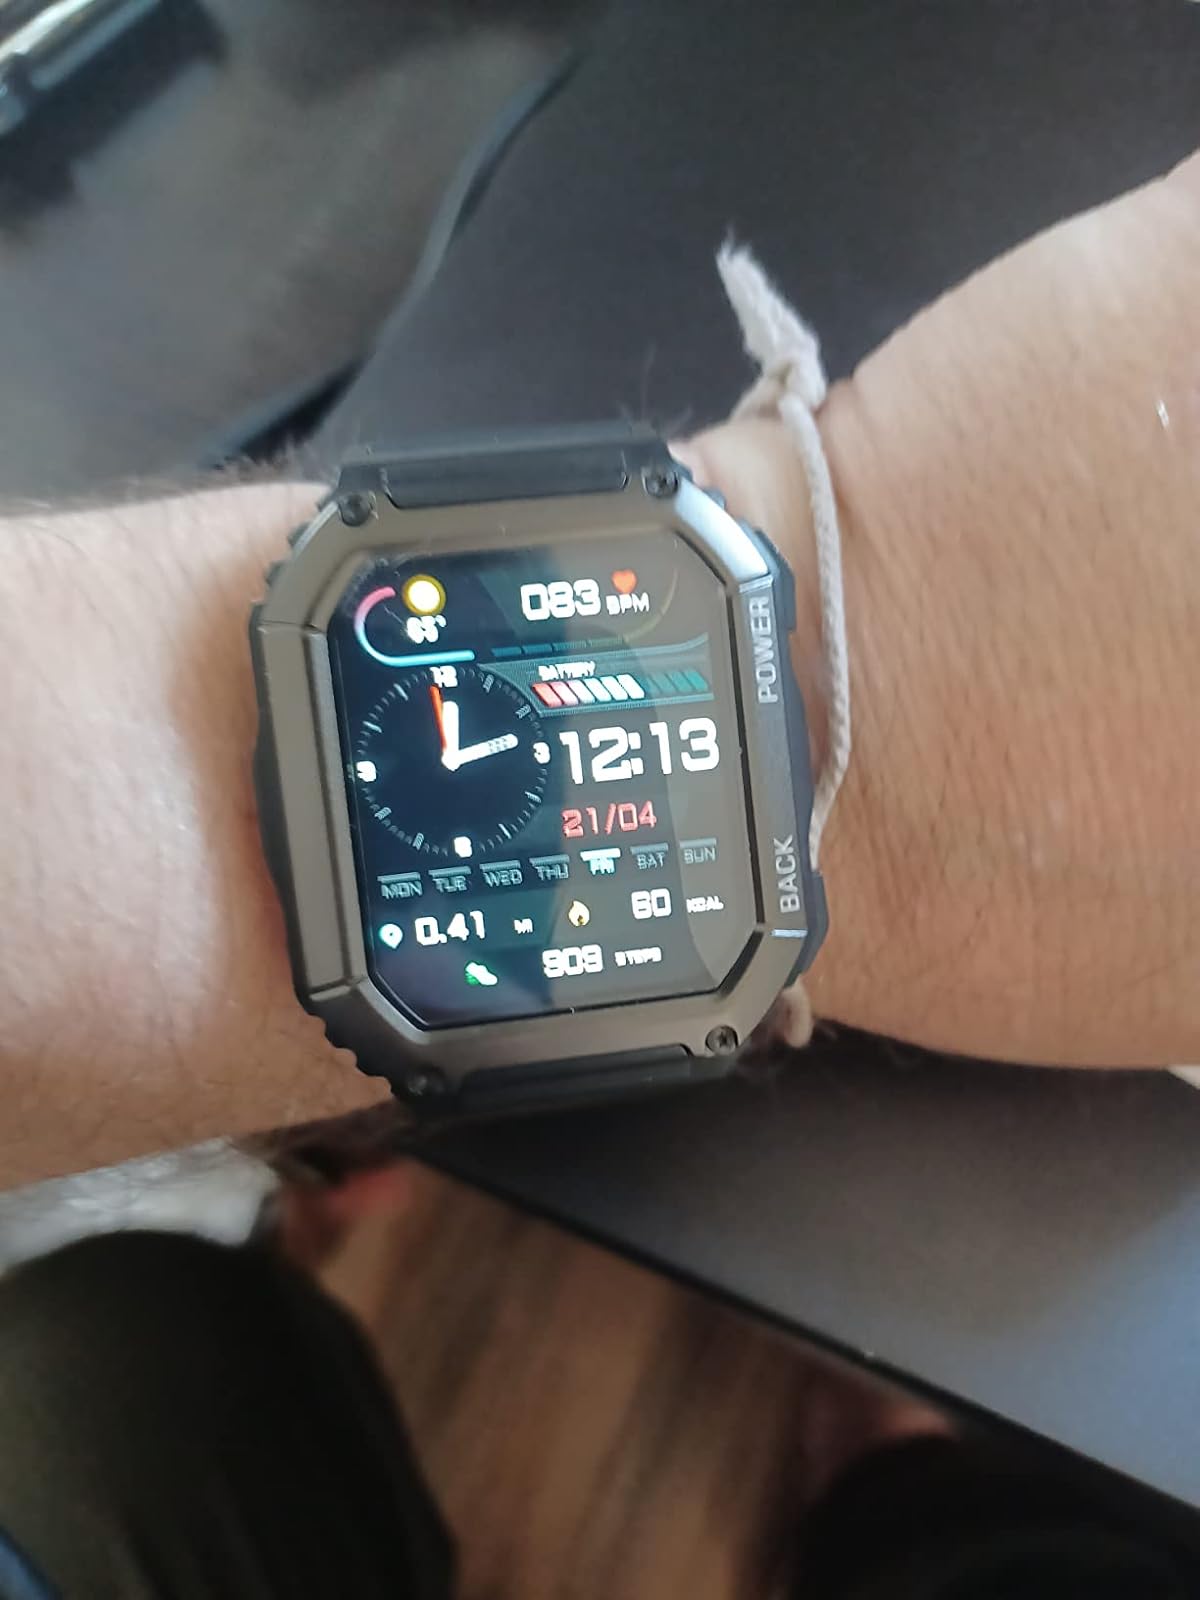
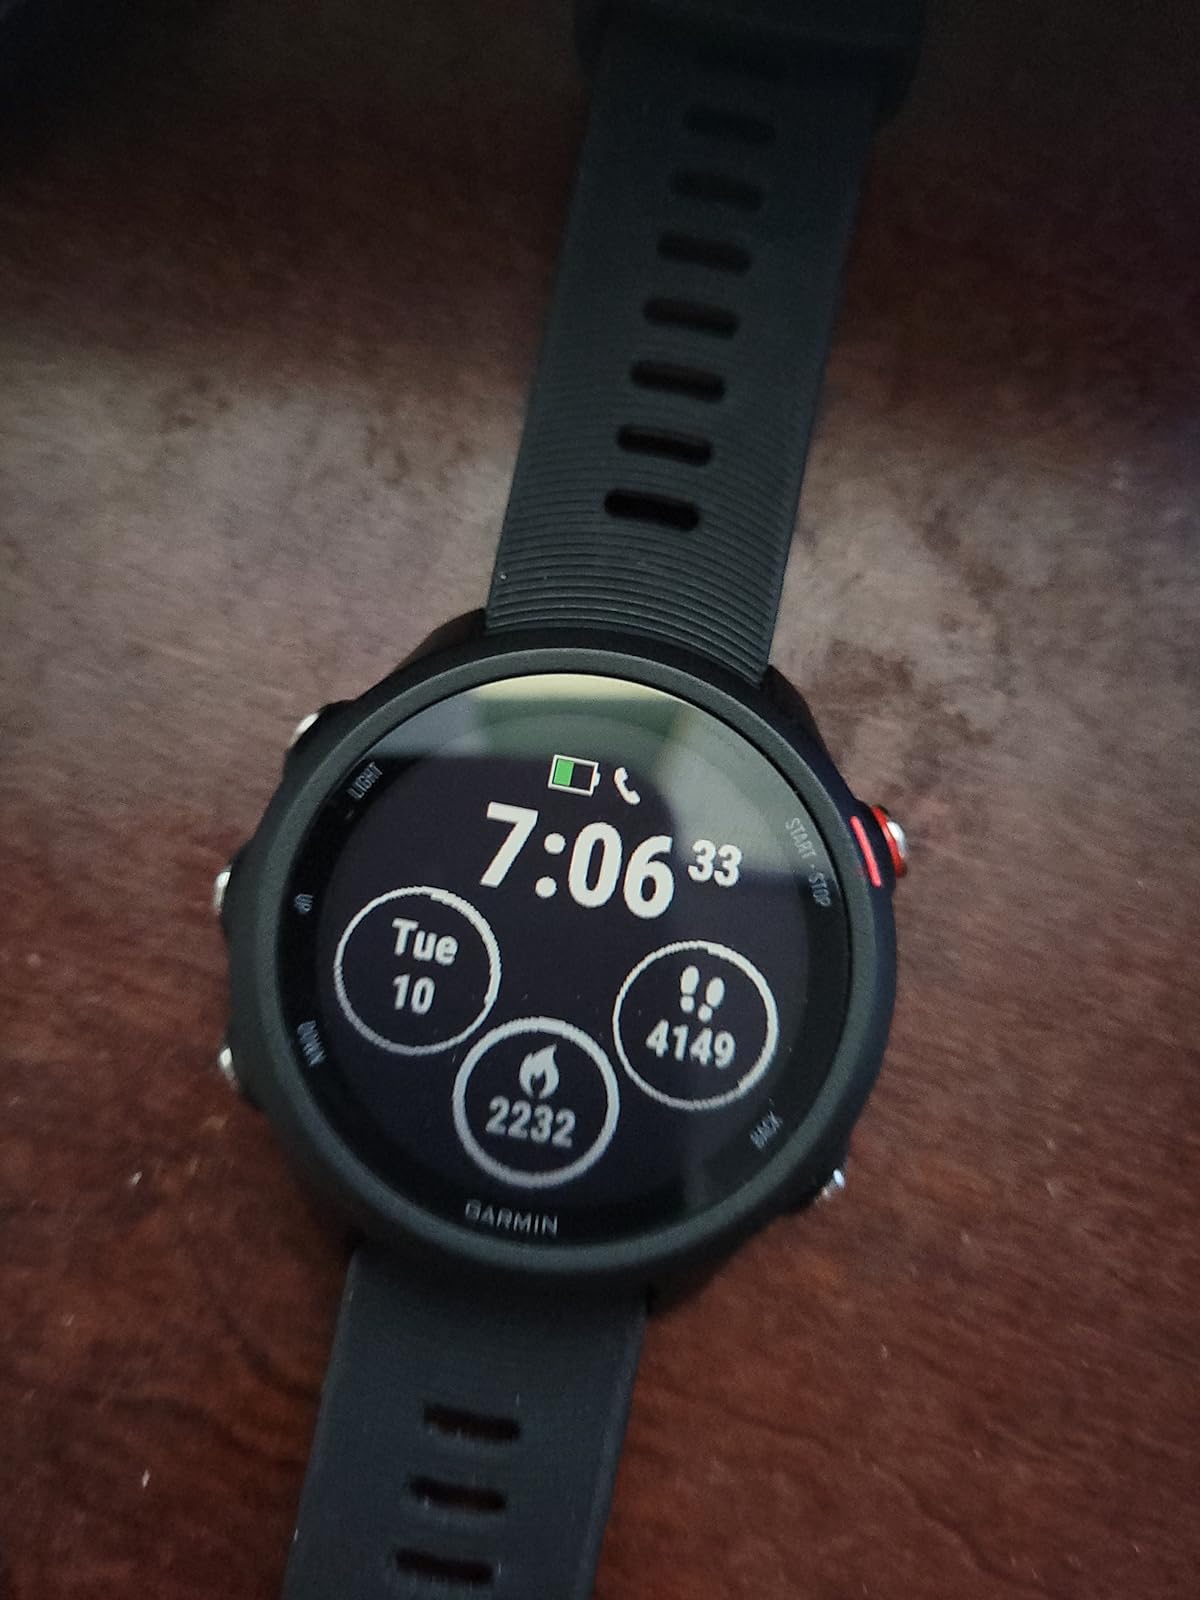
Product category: smartwatch
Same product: no